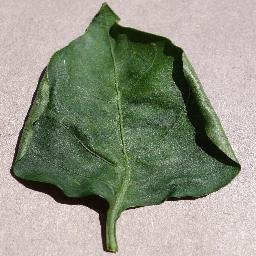
Label: Pepper,_bell___healthy